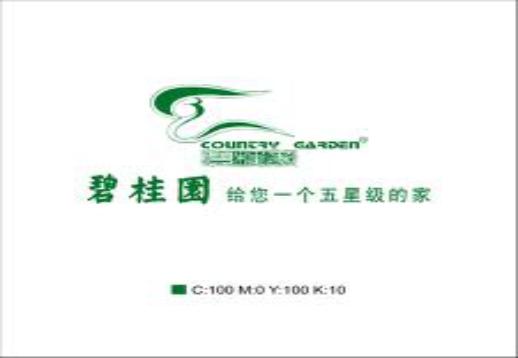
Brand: country garden
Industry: Necessities